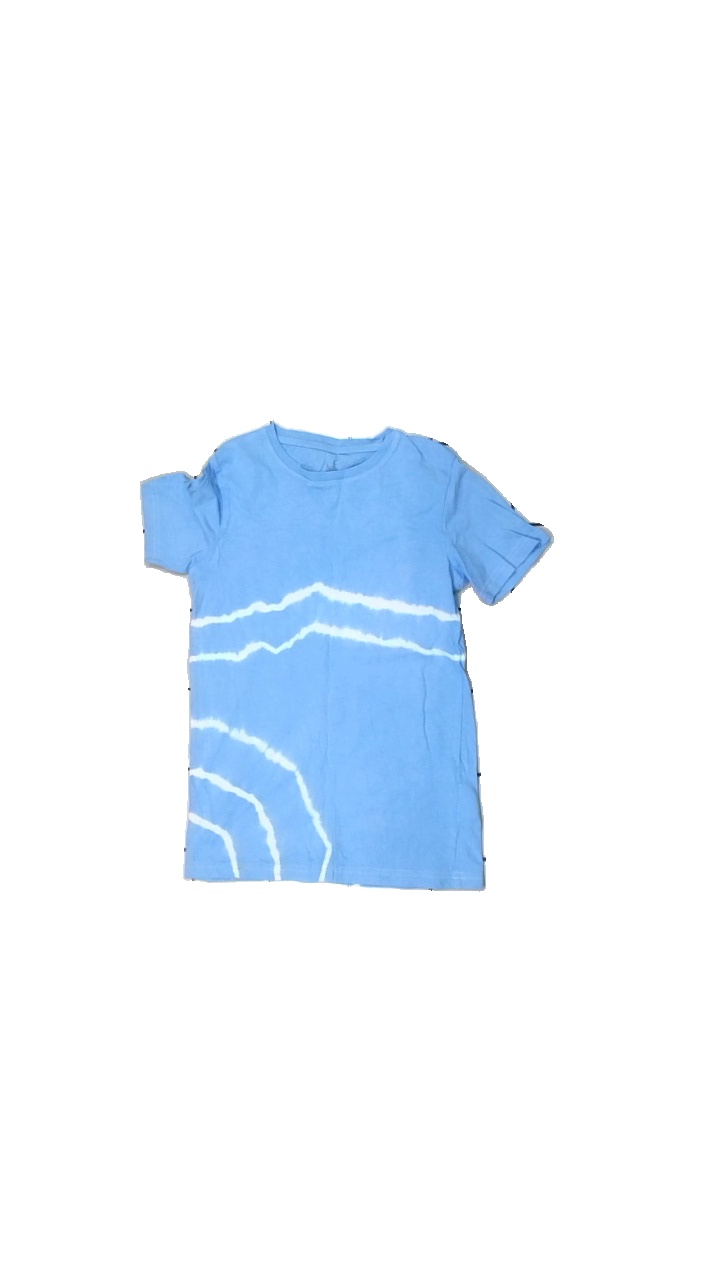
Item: T-shirt (Children)
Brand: Me & I
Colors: Blue, White
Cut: Regular, C-collar
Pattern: Other
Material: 100% cotton
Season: All
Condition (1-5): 3
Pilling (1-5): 4
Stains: Minor
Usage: Export
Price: <50